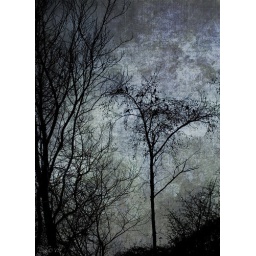
birds in trees winter